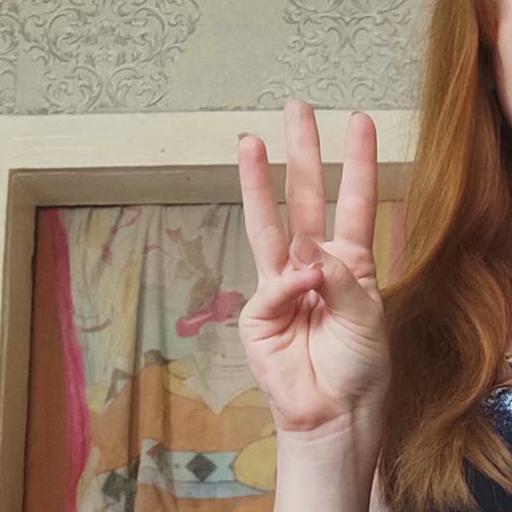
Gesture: three